Doppio

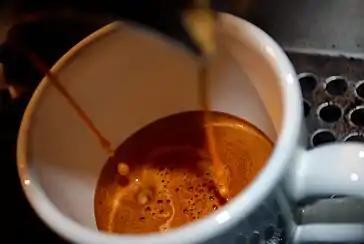
Extracting a doppio

Doppio espresso is a double shot which is extracted using double the amount of ground coffee in a larger-sized portafilter basket. This results in of drink, double the amount of a single shot espresso. "Doppio" is Italian multiplier, meaning 'double'. It is commonly called a standard double, due to its standard in judging the espresso quality in barista competitions, where four single espresso are made using two double portafilters.